Sandra Dee

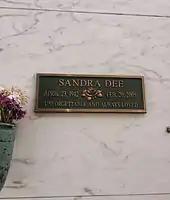
Crypt of Sandra Dee at Forest Lawn, Hollywood Hills, Los Angeles

After requiring kidney dialysis for the last four years of her life, Dee died of complications from kidney disease on February 20, 2005, at the Los Robles Hospital & Medical Center in Thousand Oaks, California, at the age of 62. She is interred in a crypt at Forest Lawn Memorial Park Cemetery in the Hollywood Hills.